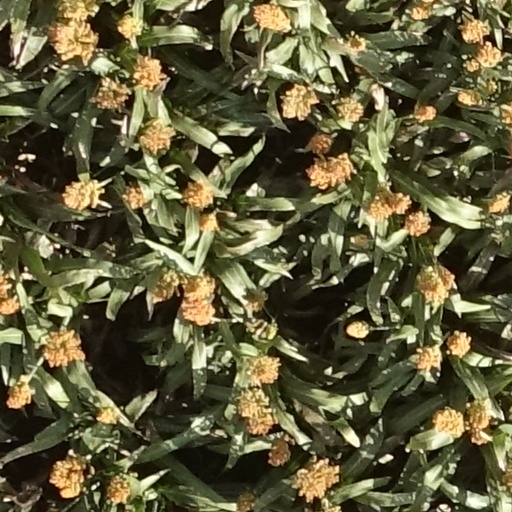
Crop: sorghum